Anna Weber-van Bosse

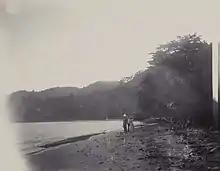

Anna Antoinette Weber-van Bosse (27 March 1852 – 29 October 1942) was a Dutch phycologist, specializing in marine algae.